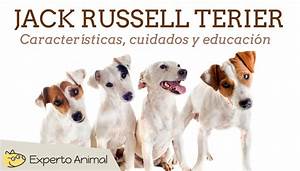
Label: dog